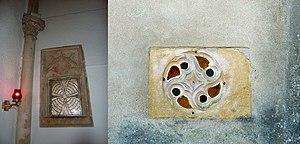
Église Saint-Pierre de Veymerange